Vanitas (The Case Study of Vanitas)

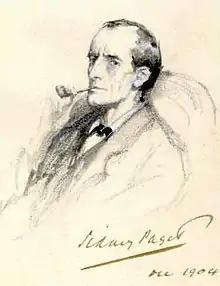
Sherlock Holmes was a major inspiration for Vanitas.

Following "Pandora Hearts", Jun Mochizuki wanted to draw vampires in a high school setting. Vanitas was originally intended to be a vampire and the series' only main character. Following the creation of Noé Archiviste, Mochizuki decided to tell the story of Vanitas from Noé's point of view. While visiting Mont Saint-Michel, France, she mused on drawing the story of a vampire who had watched over an island for about 100 years. Everything else about "The Case Study of Vanitas" came from that idea, and the general forms of Vanitas and Noé were created. Mochizuki thought about doing multiple things after "Pandora Hearts", like adding more romance and battle elements. The head editor told her to reduce them because she was not skilled at writing those. She started thinking about drawing more, believing they would be more appealing the more she practised.